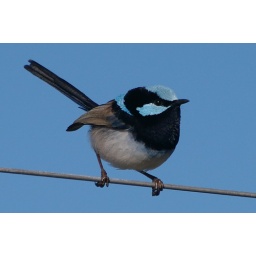
Blue in the blue sky